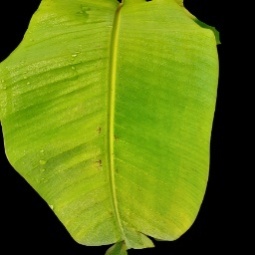
Label: Magnesium